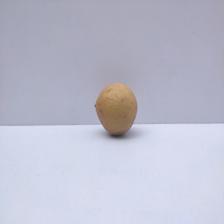
Size: Small